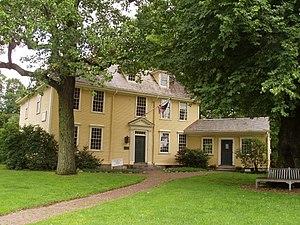
Le Massachusetts est un état des États-Unis dont la population compte près de 6,3 millions d'habitants. La capitale et la métropole de l'État est Boston. L’État fait partie de la région de la Nouvelle-Angleterre.
Lexington est une ville du comté de Middlesex dans le Massachusetts aux États-Unis. Au recensement de 2000, elle comptait 30 355 habitants.